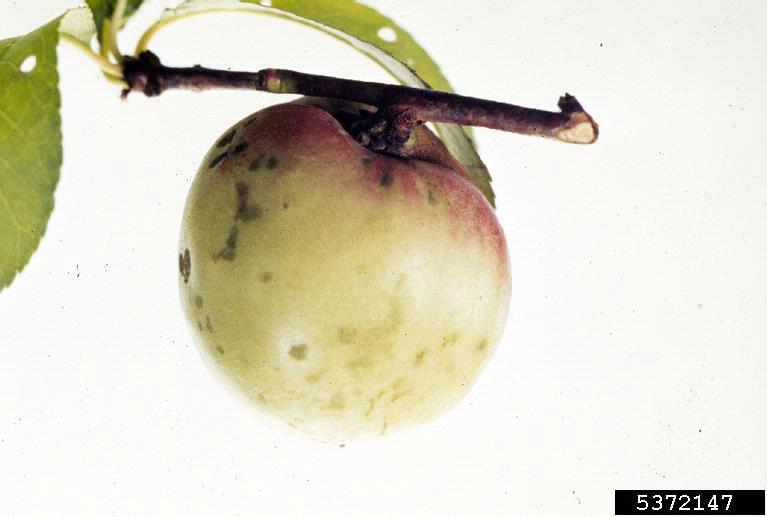
Plant: Peach
Disease: peach scab